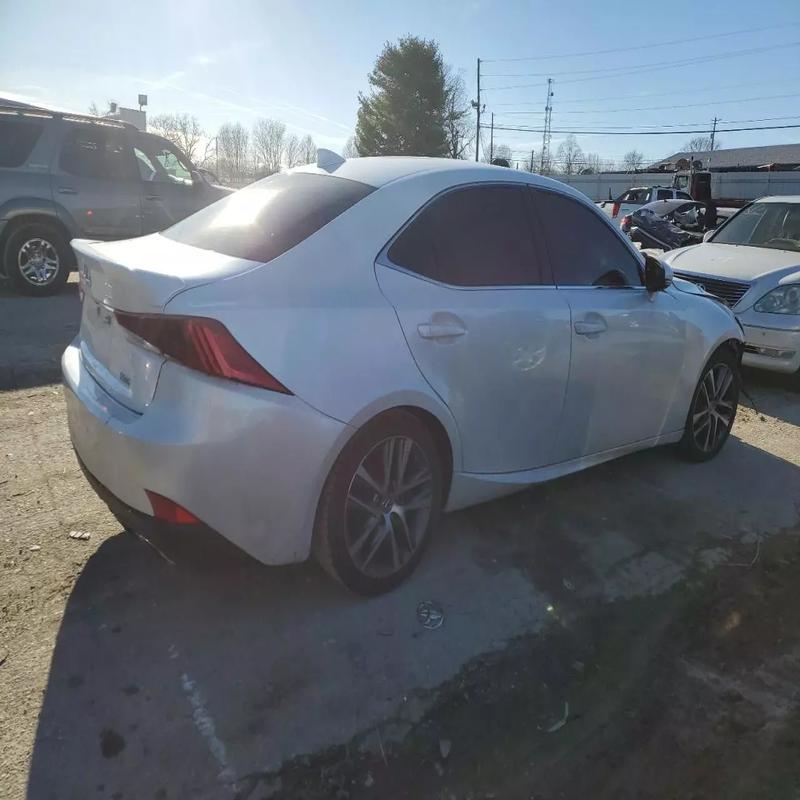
Aucun dommage détecté.
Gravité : aucun